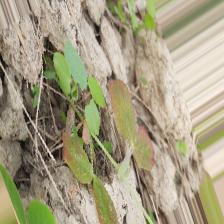
Label: Lentil Rust